Gay cowboy

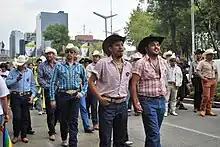
A group of Mexican gay cowboys at the Mexico City LGBT Pride Parade (2009)

A gay cowboy refers to an individual belonging to the subculture within the gay community of homosexual men who dress and behave like cowboys. This movement, which emerged mainly in the Western United States and Mexico, has spread throughout North America.